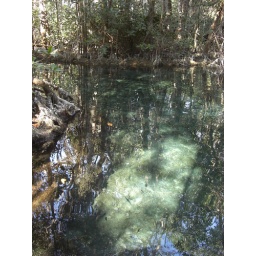
Sweet water on a lake near Merida.